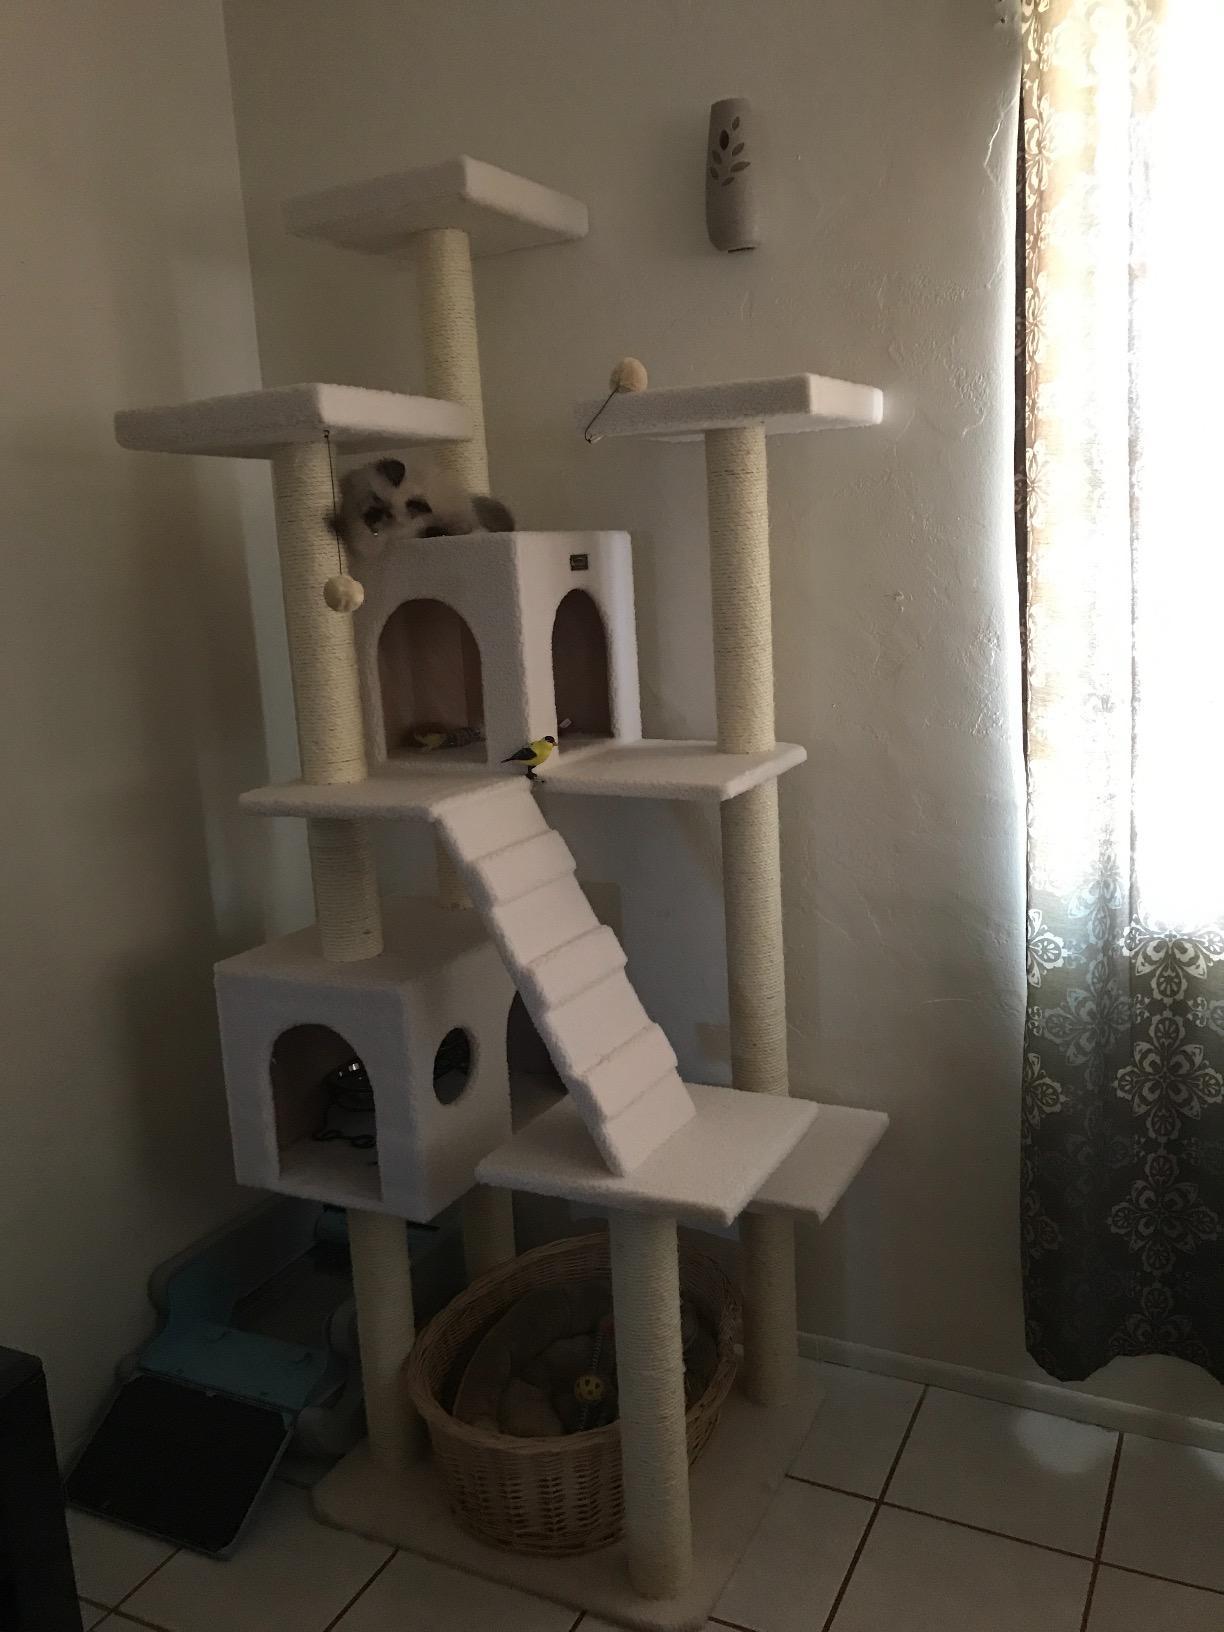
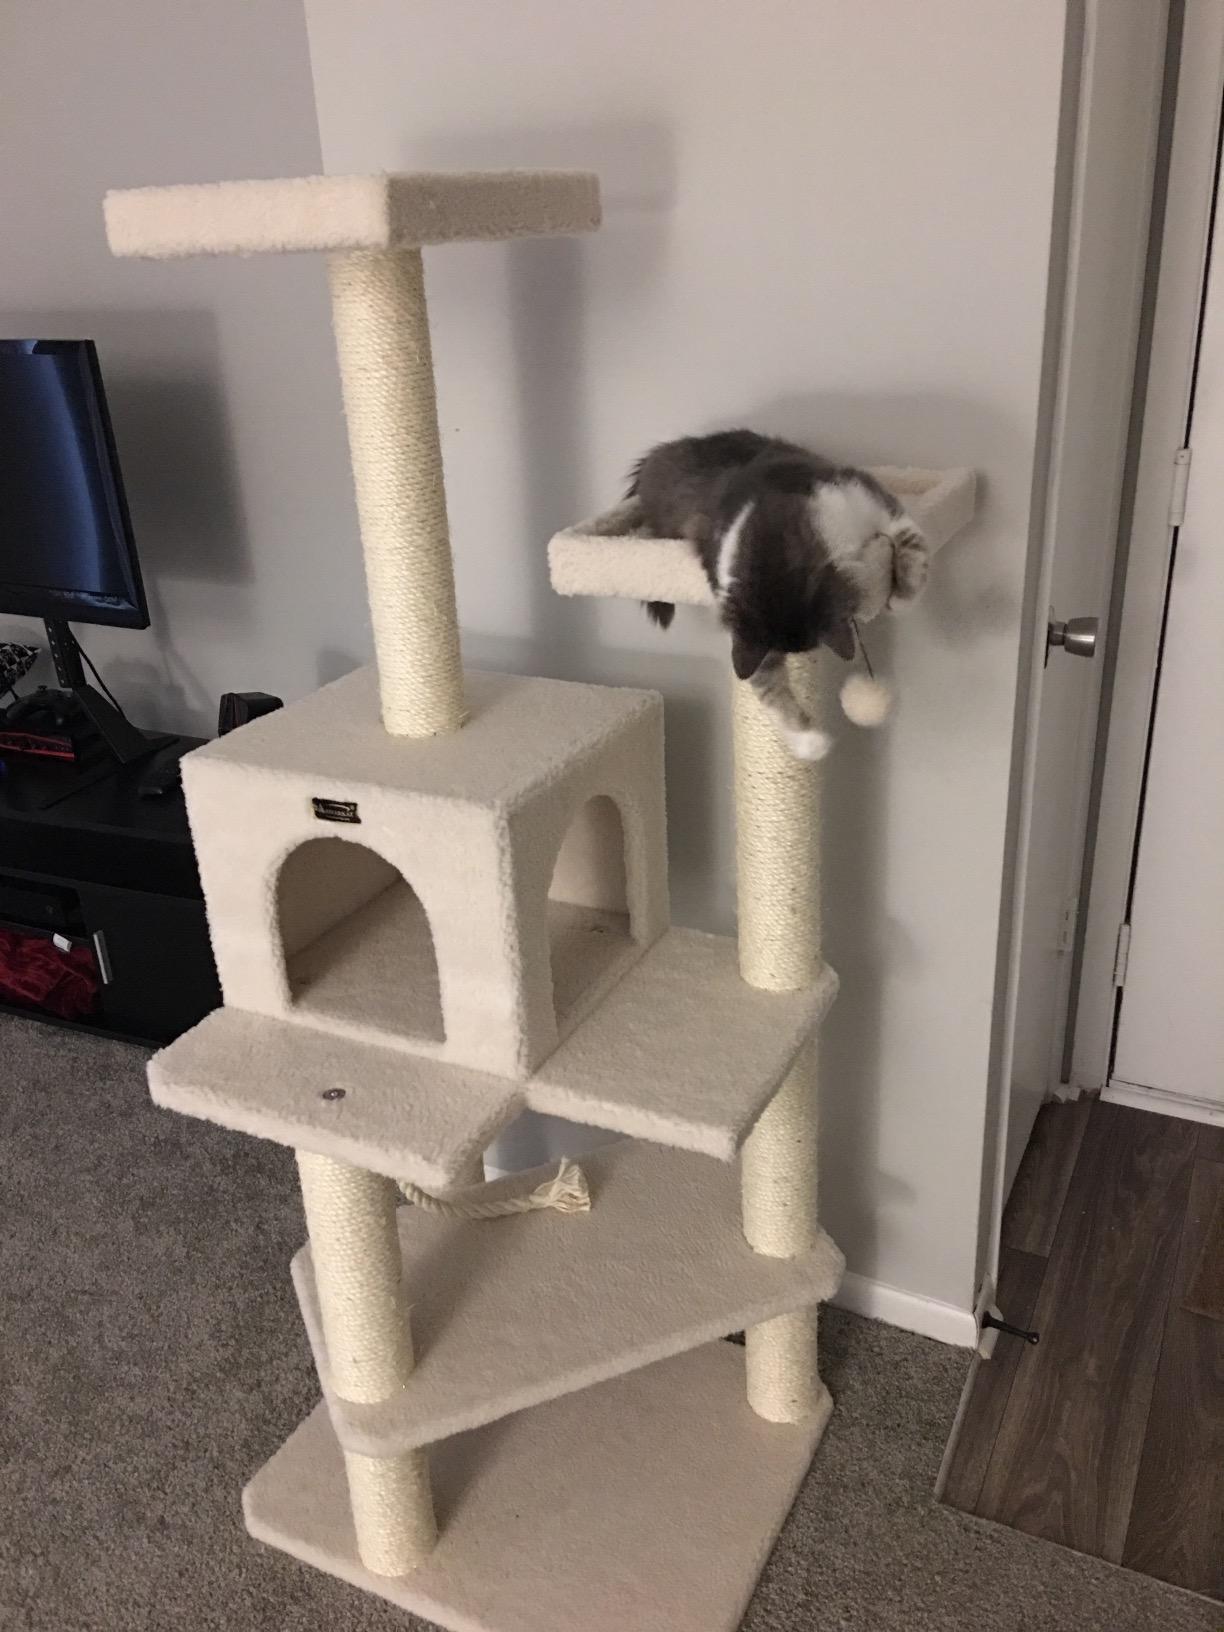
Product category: items_cat tree
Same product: no